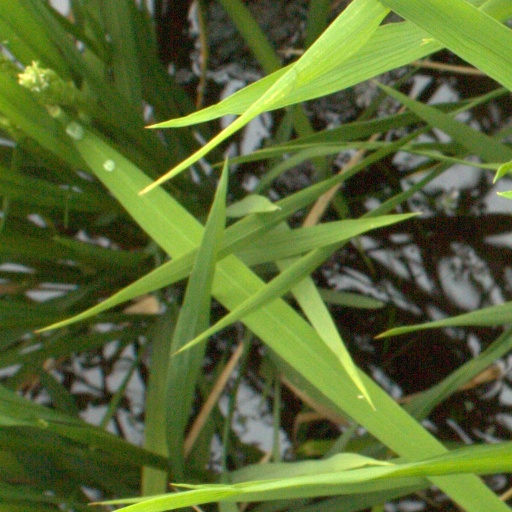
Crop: rice